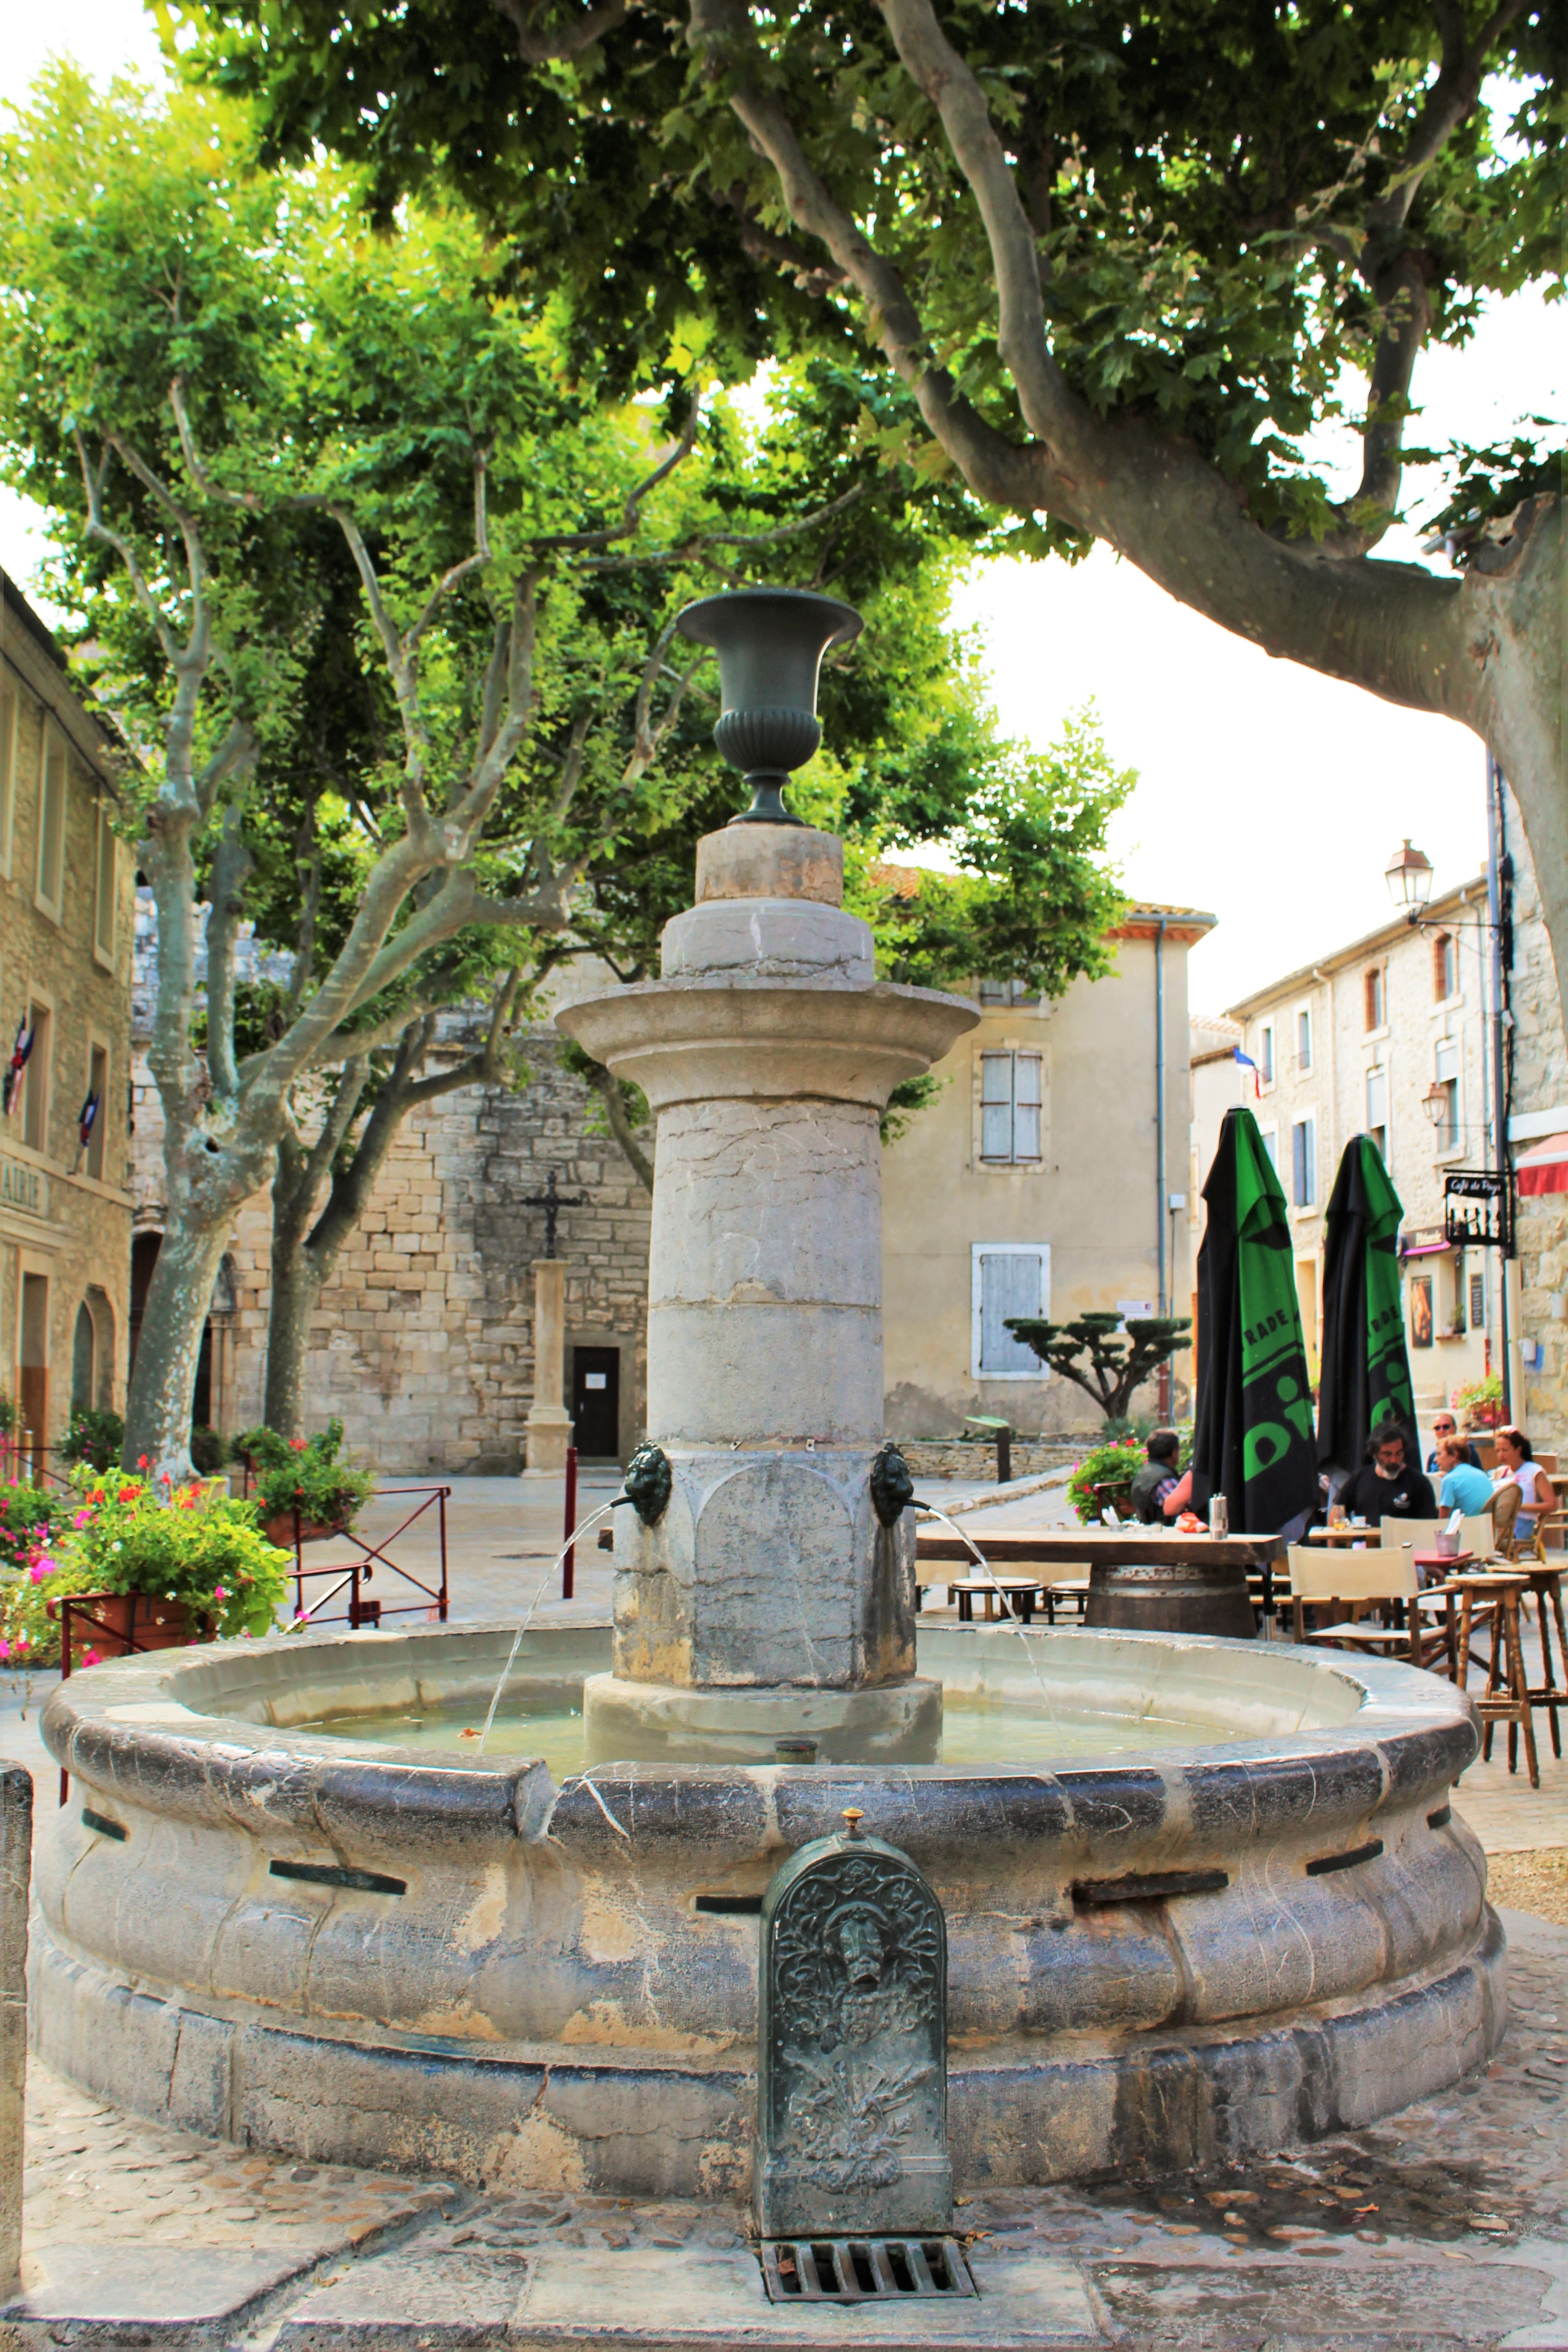
water, monument, plane, village, france, garden, temple, fountain, shrine, water feature, stone fountain, village square, sea peyriac, ancient history